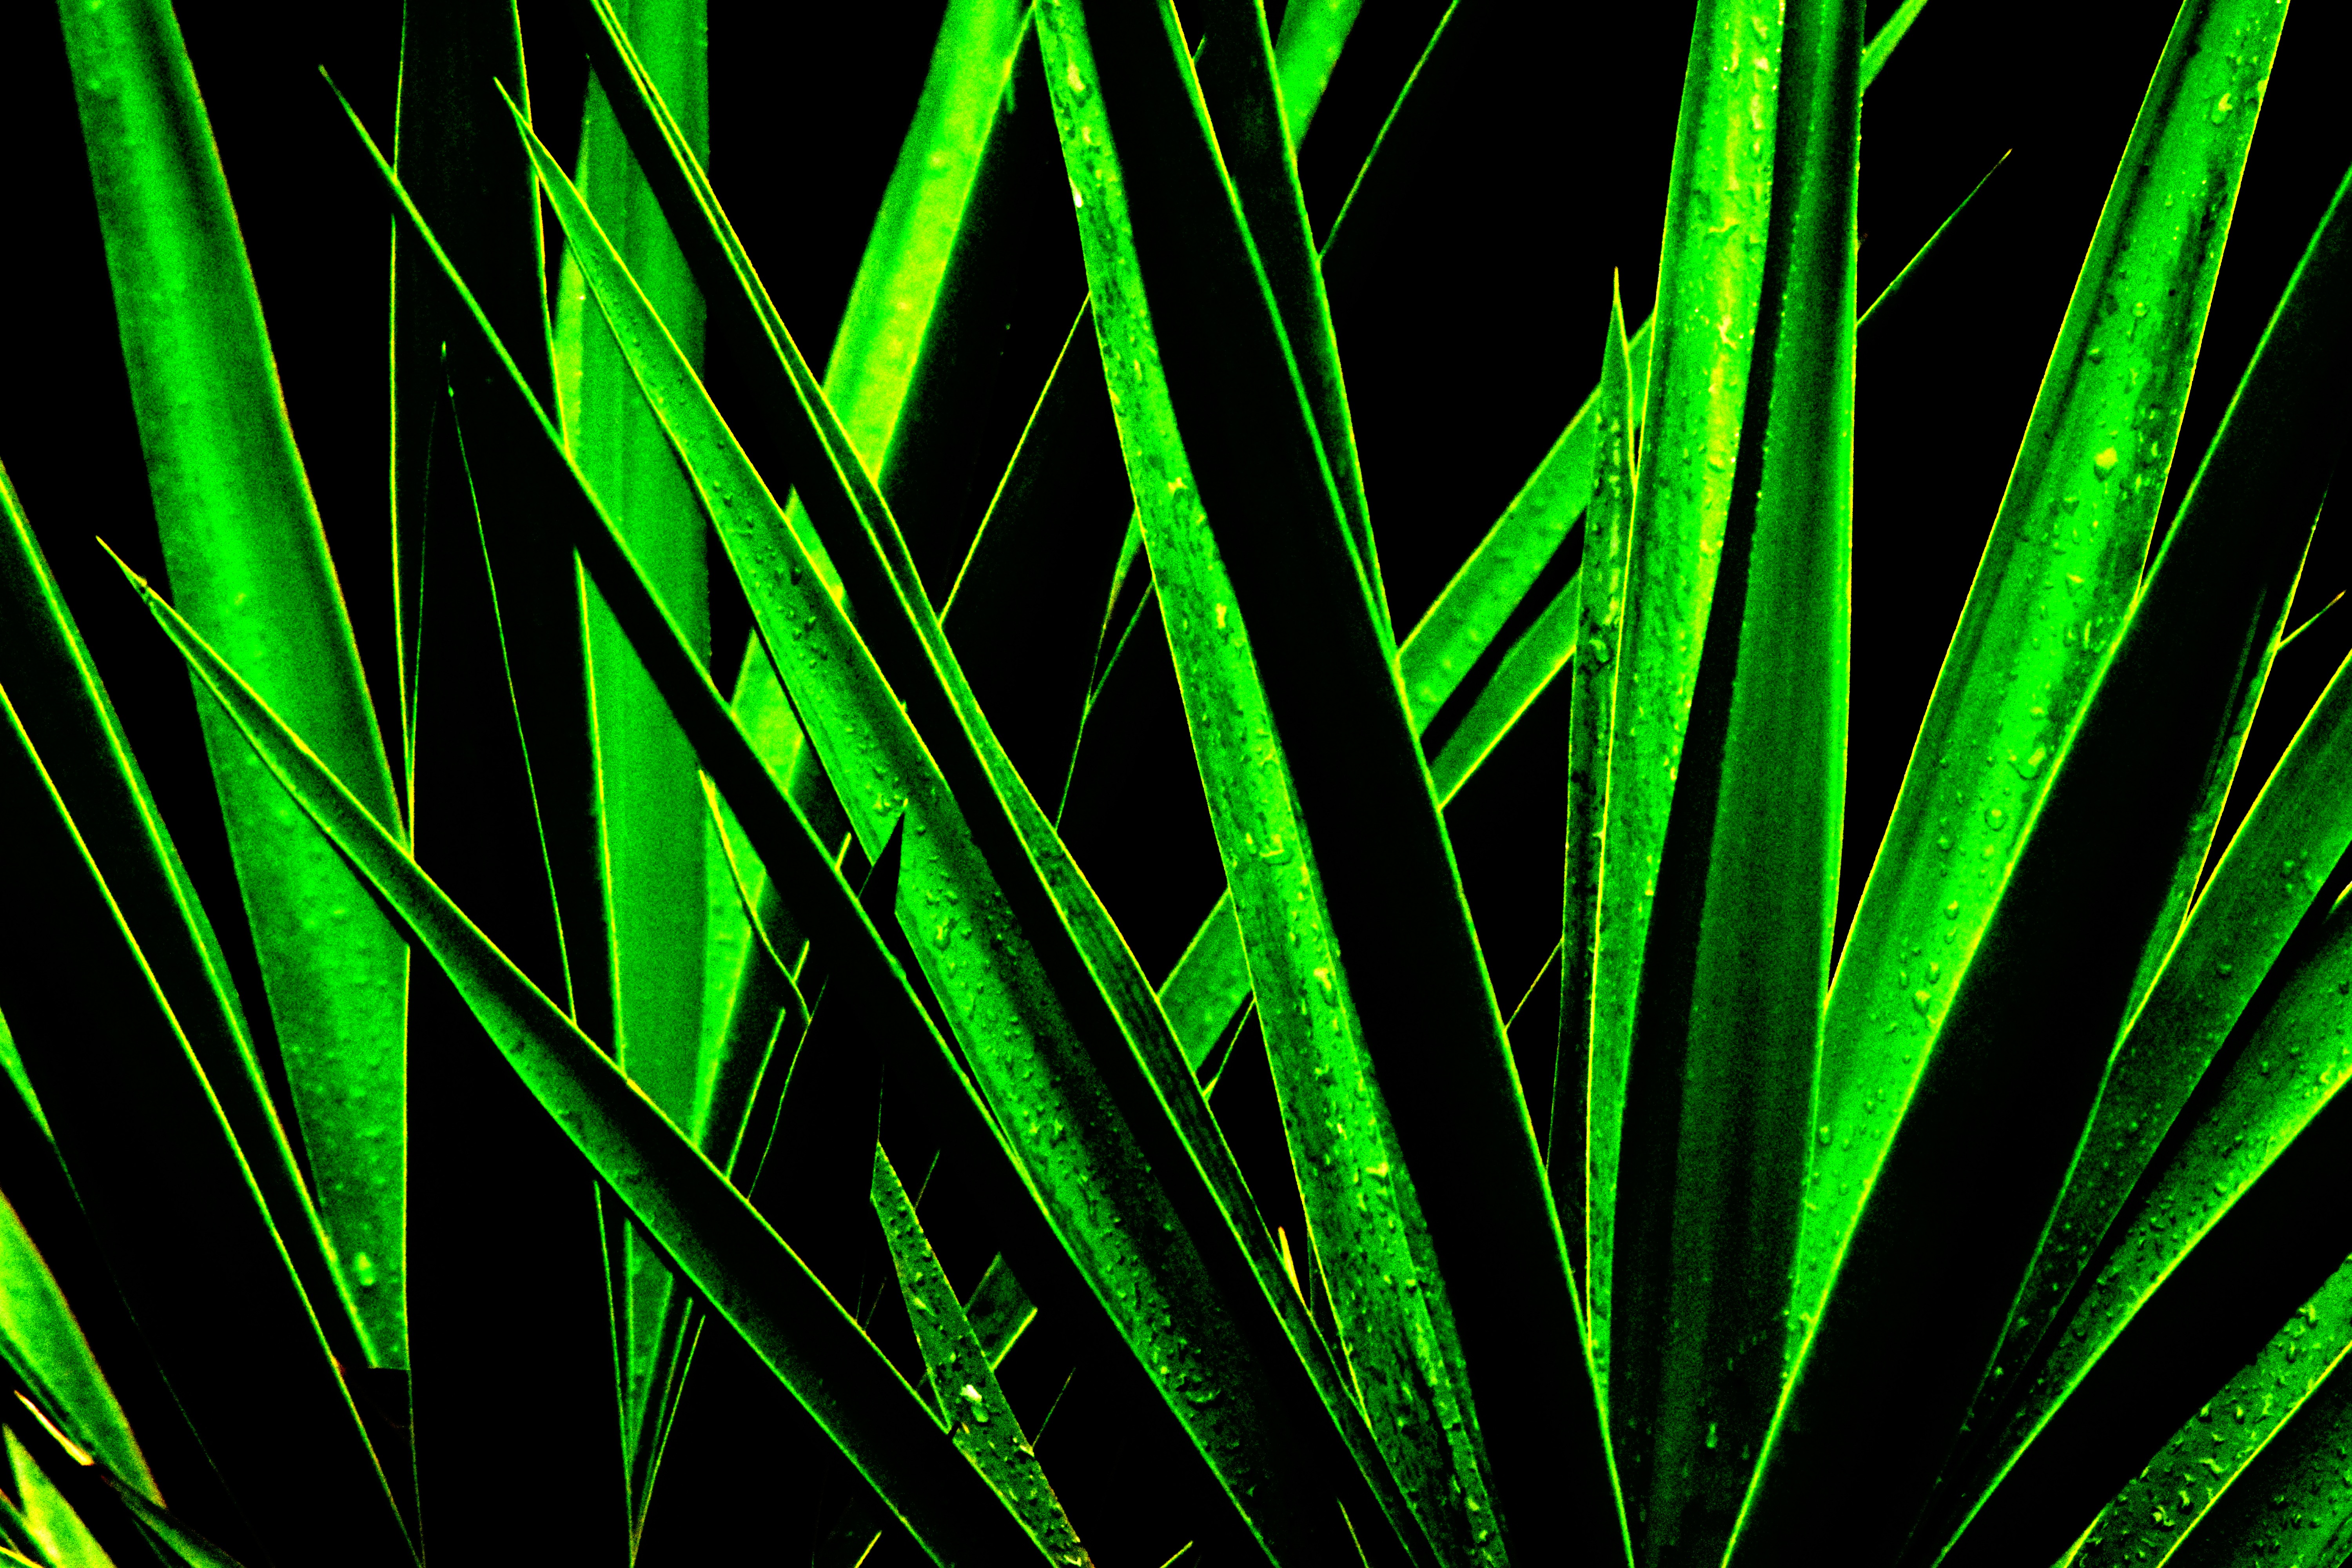
bright, green, leaves, leaf, plant, grass, plant stem, grass family, line, computer wallpaper, organism, pattern, symmetry